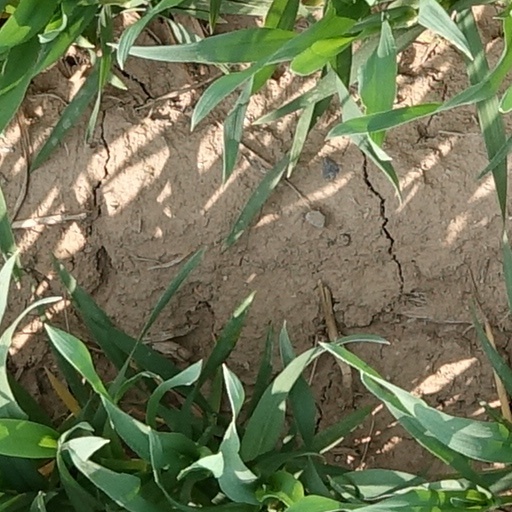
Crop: wheat